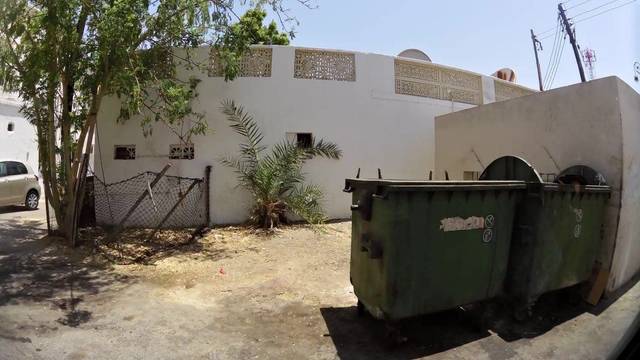
Region: Oman
Coordinates: 23.626, 58.56